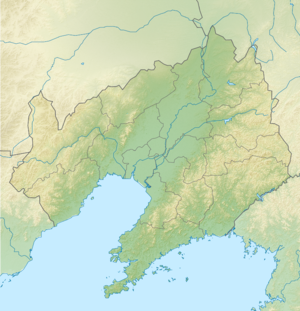
Le mont Wunu est une montagne possédant une grande importance historique et culturelle car ce serait, selon les textes historiques, le lieu de naissance du royaume de Koguryo, un des Trois Royaumes de Corée au début de notre ère. Elle se situe dans le xian mandchou de Huanren dans le Nord-Est de la République populaire de Chine, à 8 km au nord du chef-lieu, au-dessus de la rivière Hunjiang maintenant bloquée par un barrage. La montagne culmine à 821 mètres d'altitude et forme un plateau entouré de falaises long de 1 500 mètres et large de 300 mètres.
La baie de Liaodong, en mandarin simplifié 辽东湾, en mandarin traditionnel 遼東灣, en pinyin Liáodōng Wān, est une baie située dans la mer de Bohai en mer Jaune.
La bataille de Mukden, ou de Moukden, selon l'orthographe française en usage, qui se déroula du 20 février au 10 mars 1905, fut la bataille terrestre décisive de la guerre russo-japonaise. Elle eut lieu à Moukden, aujourd'hui Shenyang, en Mandchourie et mit aux prises 276 000 soldats russes, sous les ordres du général Kouropatkine, et 270 000 soldats japonais sous les ordres du maréchal Ōyama Iwao.
La bataille de Te-li-Ssu, aussi appelée bataille de Wafangou d'après le nom d'une gare environnante, est un affrontement terrestre de la guerre russo-japonaise qui eut lieu à environ 130 km au nord de Port-Arthur du 14 au 15 juin 1904.